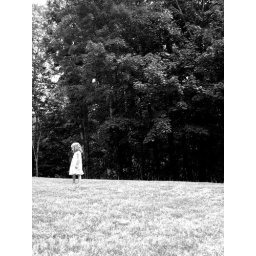
little girl in field